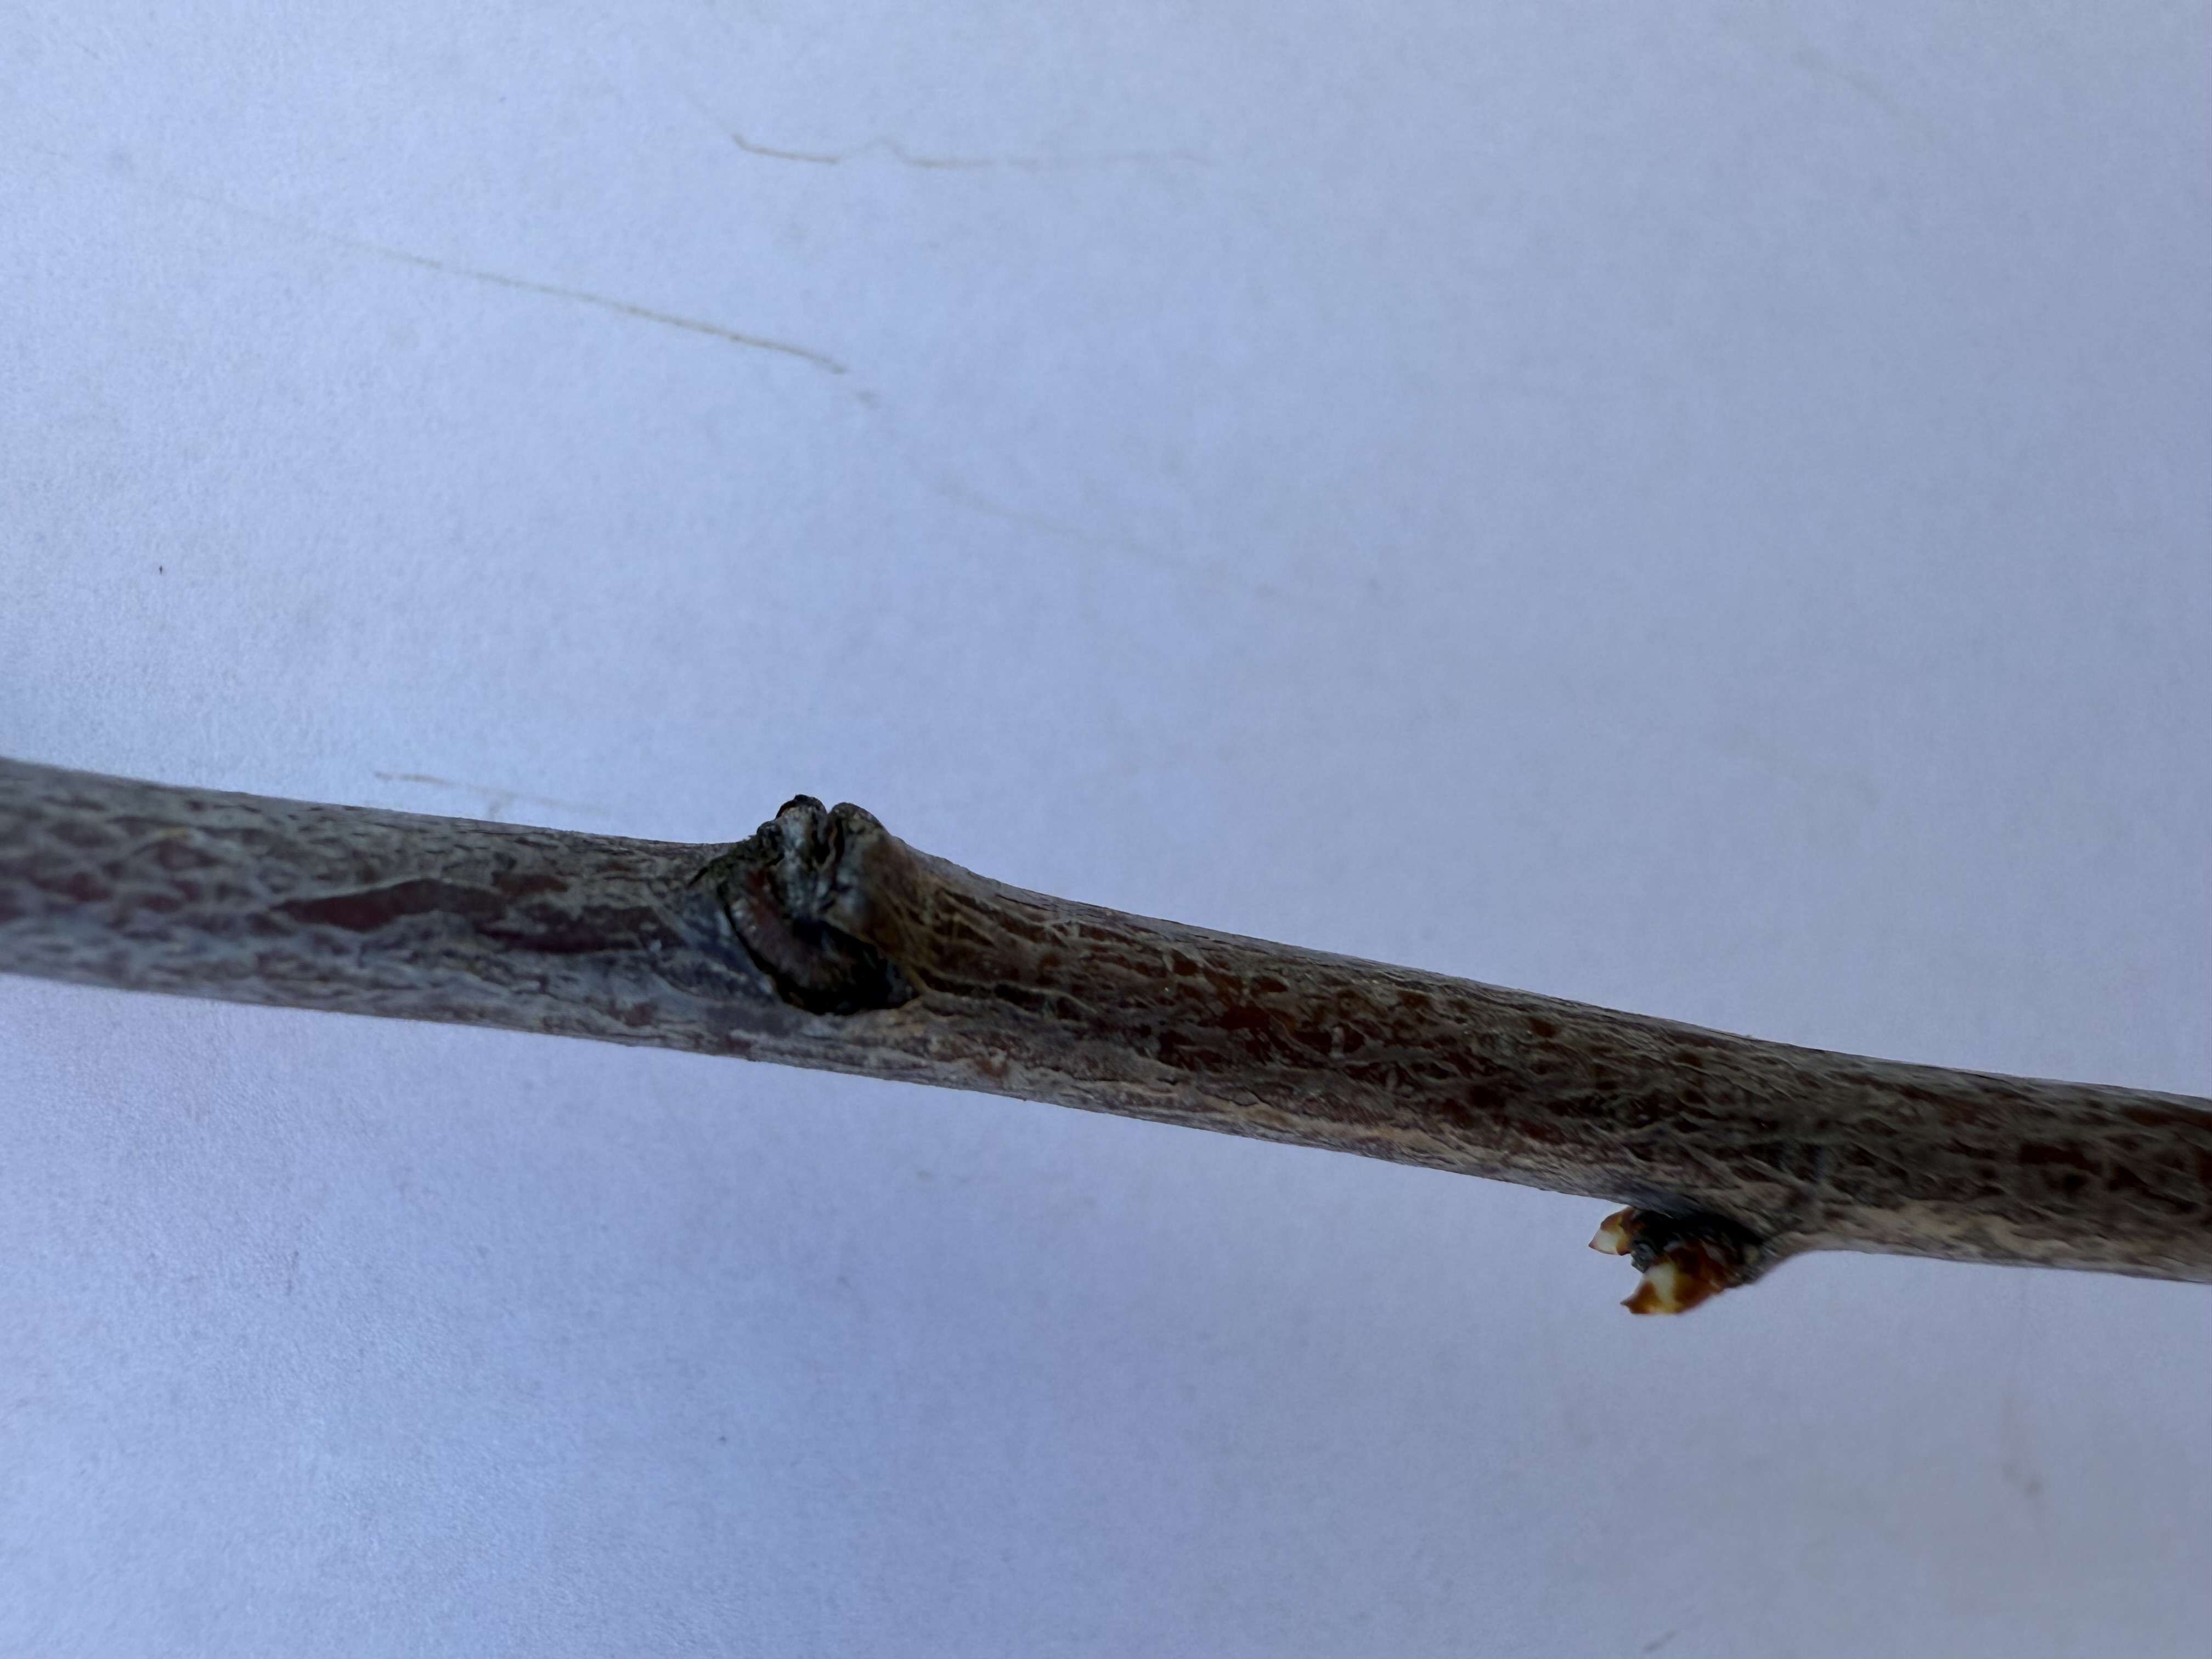
Variety: Show Time Plum